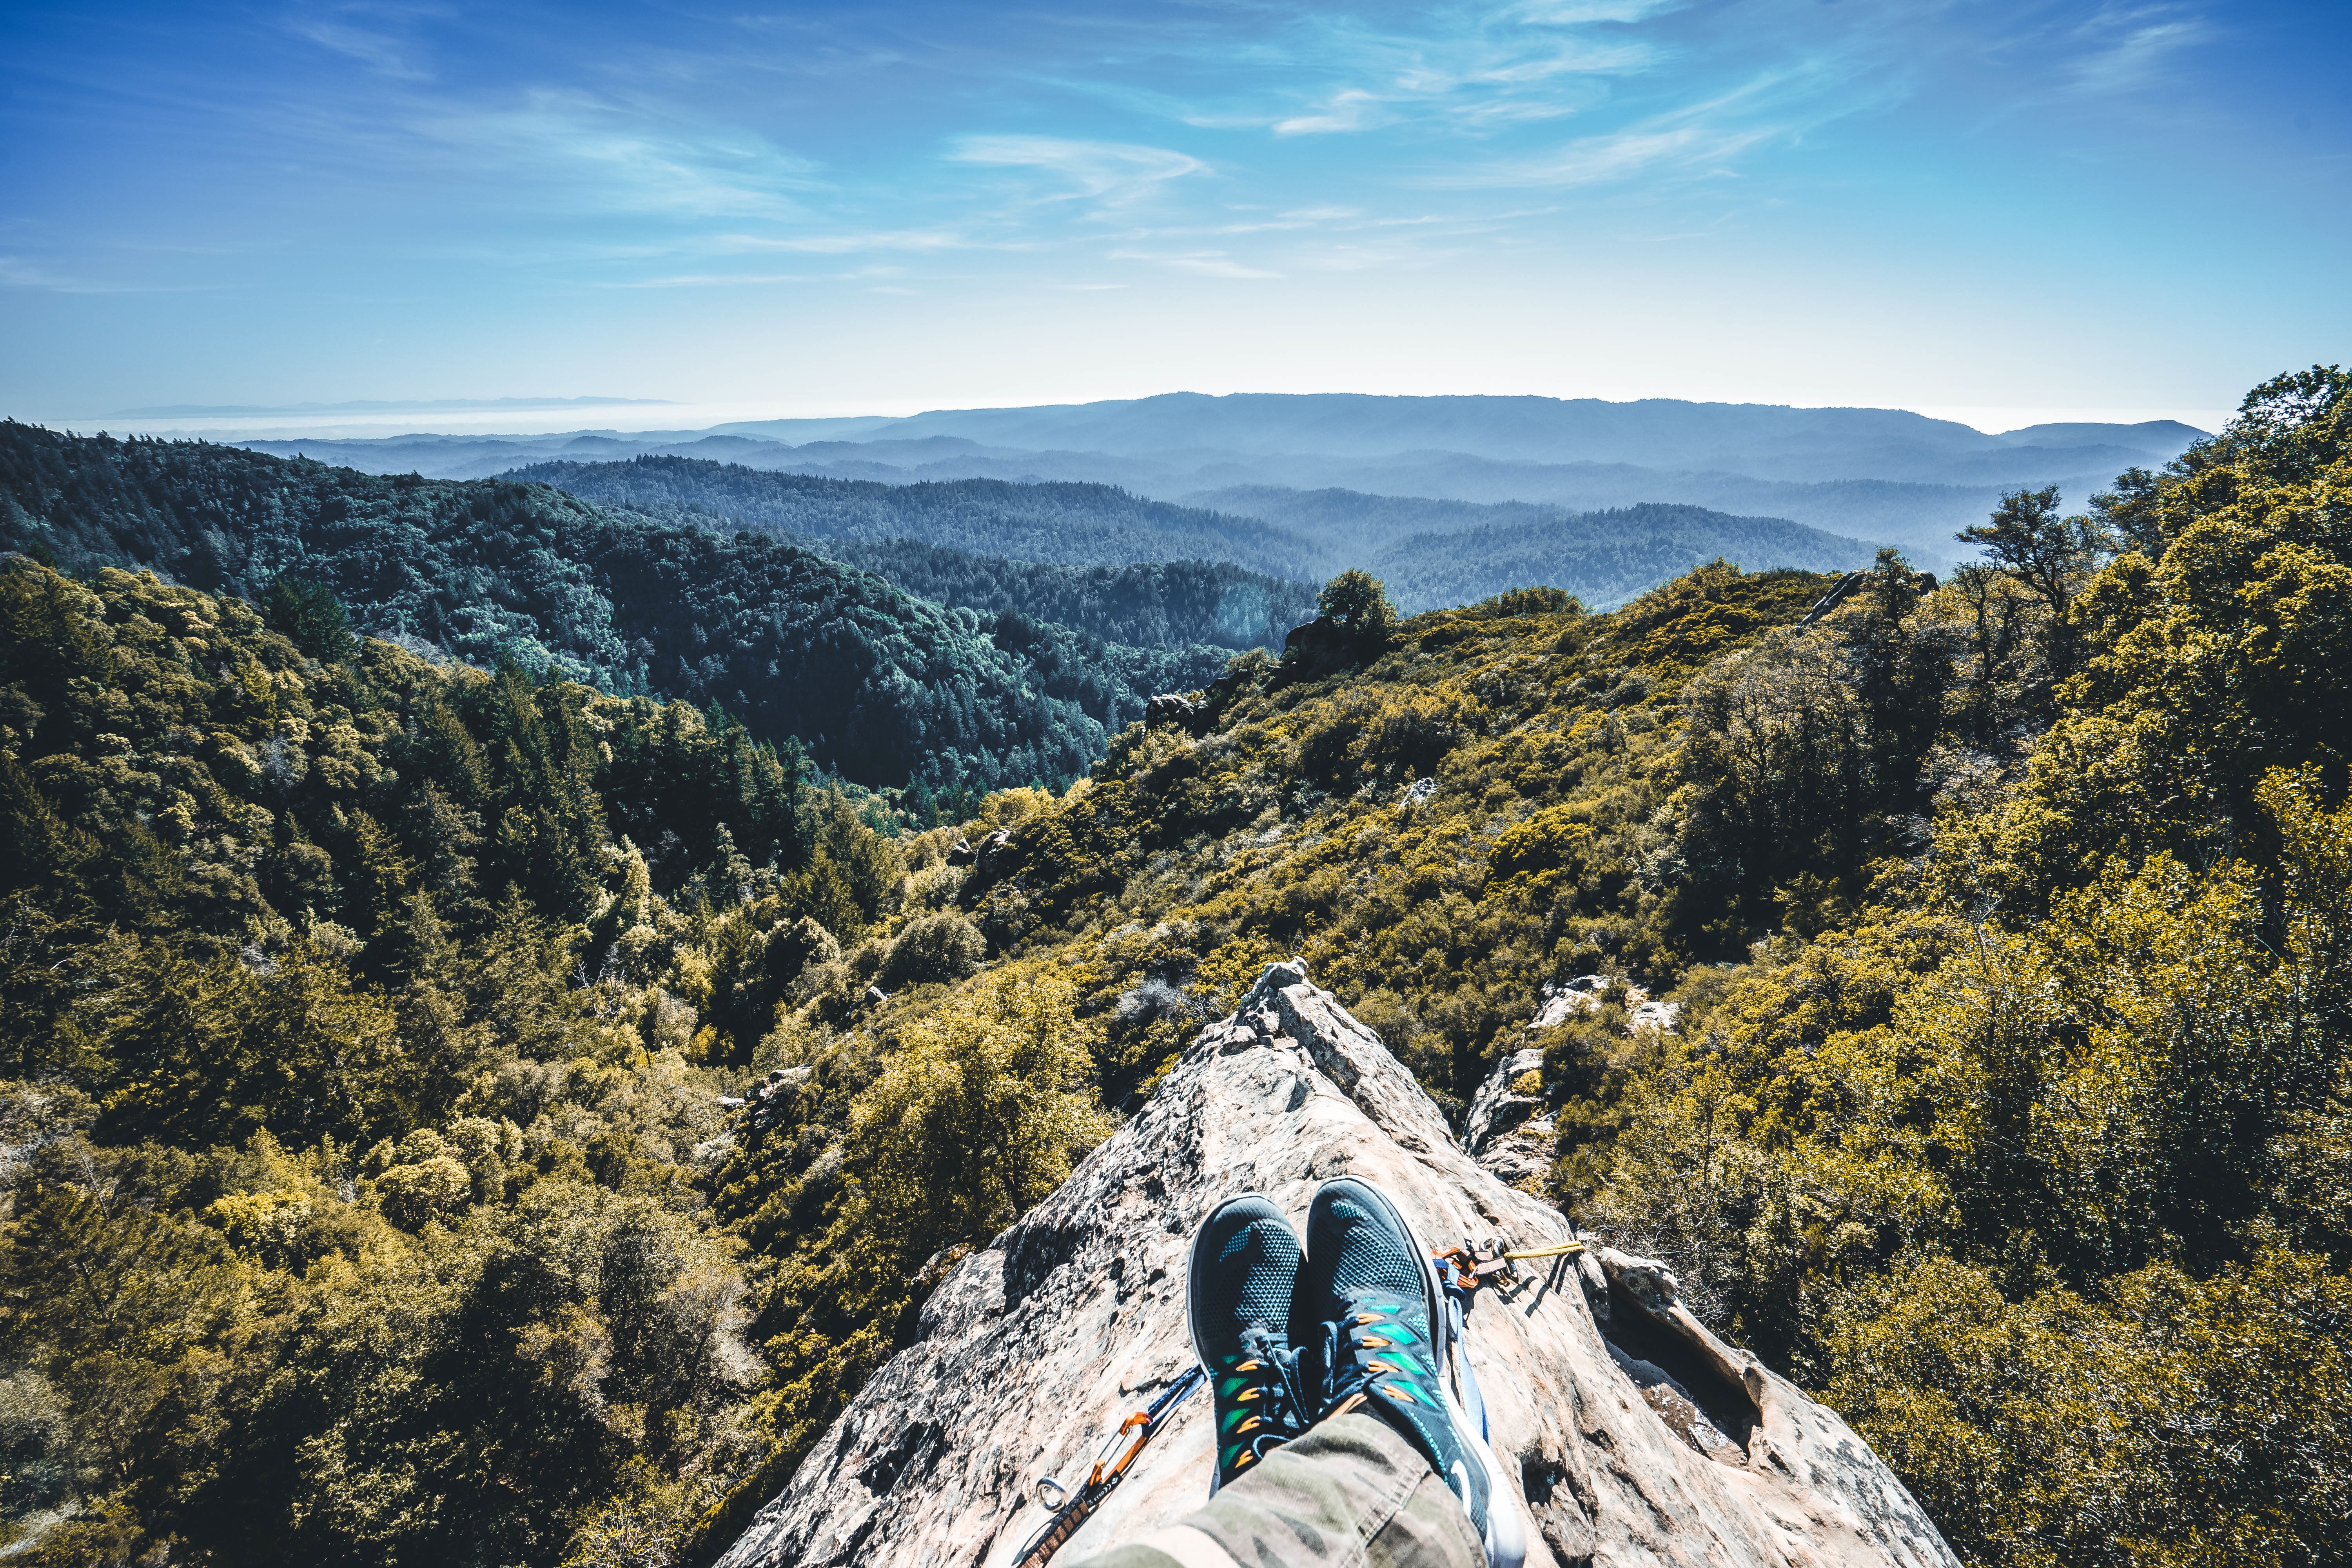
tree, rock, horizon, wilderness, walking, mountain, hiking, trail, feet, adventure, mountain range, recreation, extreme sport, ridge, summit, mountaineering, sports, alps, backpacking, mountain pass, outdoor recreation, mountainous landforms